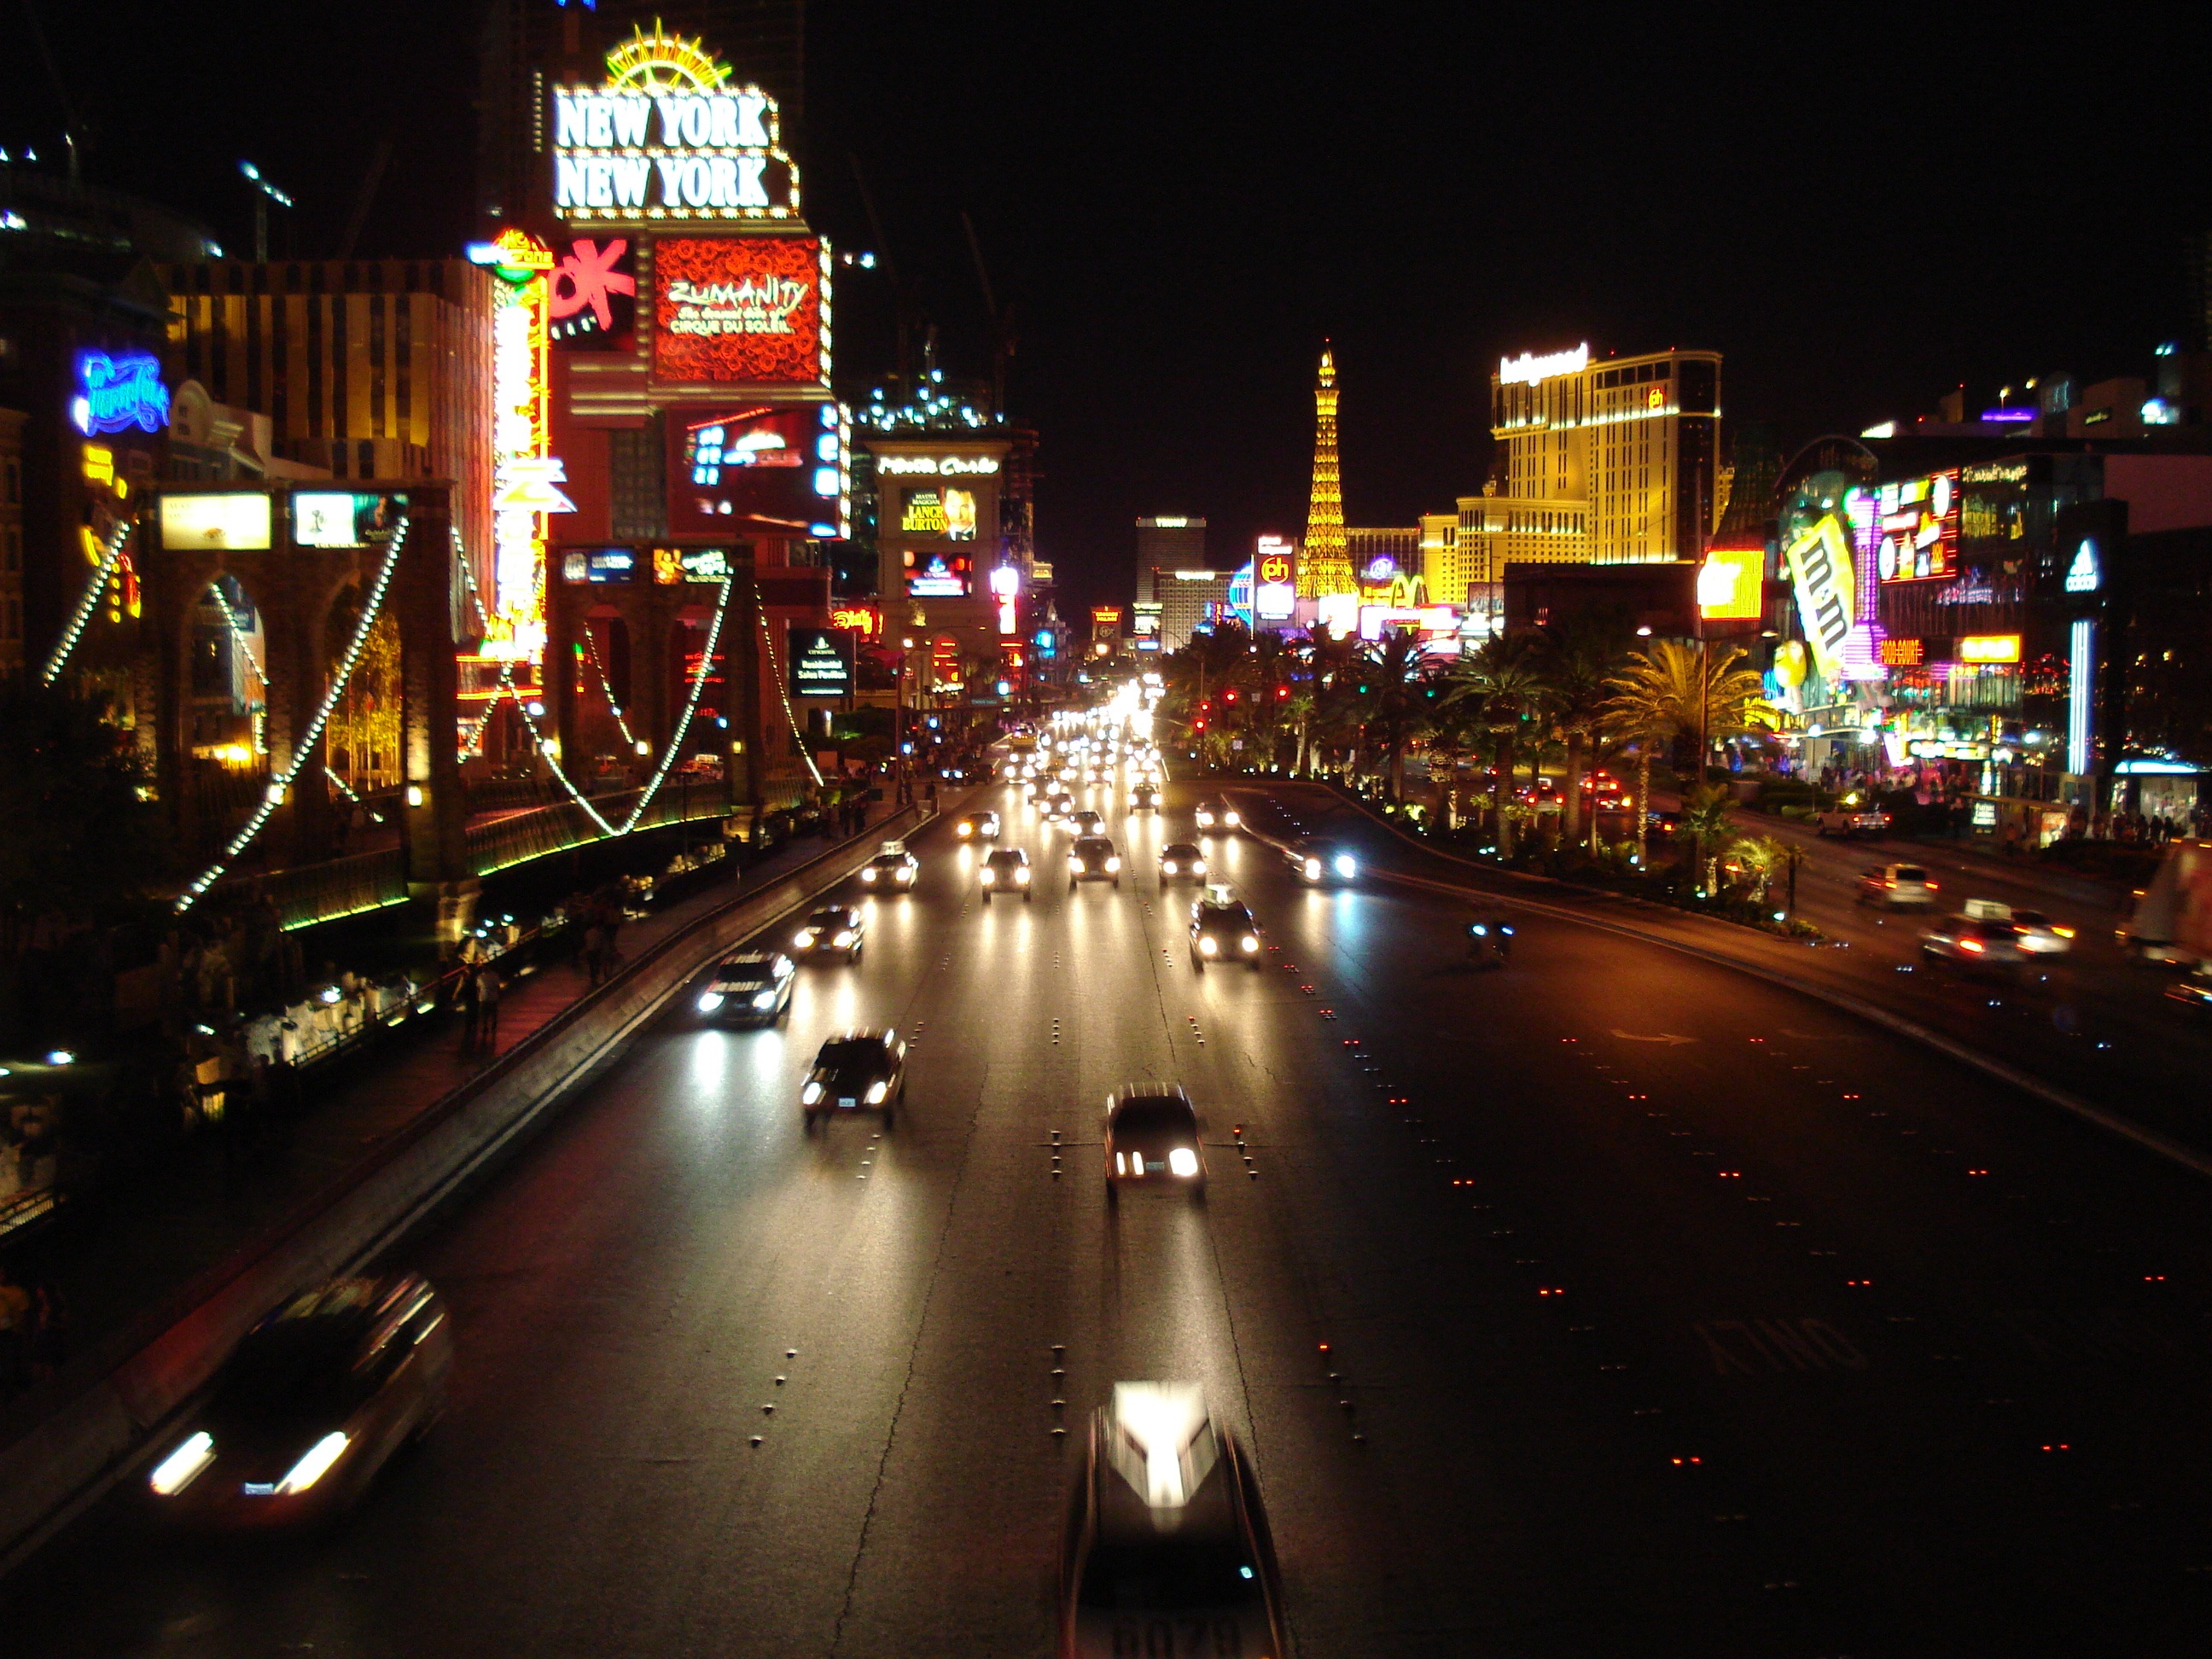
light, road, traffic, street, night, city, cityscape, downtown, evening, lighting, metropolis, urban area, human settlement, metropolitan area